Vaccine hesitancy

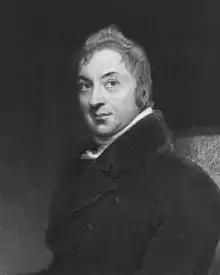
Edward Jenner

Early attempts to prevent smallpox involved deliberate inoculation with the milder form of the disease (Variola Minor) in the expectation that a mild case would confer immunity and avoid Variola Major. Originally called inoculation, this technique was later called variolation to avoid confusion with cowpox inoculation (vaccination) when that was introduced by Edward Jenner. Although variolation had a long history in China and India, it was first used in North America and England in 1721. Reverend Cotton Mather introduced variolation to Boston, Massachusetts, during the 1721 smallpox epidemic. Despite strong opposition in the community, Mather convinced Zabdiel Boylston to try it. Boylston first experimented on his 6-year-old son, his slave, and his slave's son; each subject contracted the disease and was sick for several days until the sickness vanished and they were "no longer gravely ill". Boylston went on to variolate thousands of Massachusetts residents, and many places were named for him in gratitude as a result. Lady Mary Wortley Montagu introduced variolation to England. She had seen it used in Turkey and, in 1718, had her son successfully variolated in Constantinople under the supervision of Charles Maitland. When she returned to England in 1721, she had her daughter variolated by Maitland. This aroused considerable interest, and Sir Hans Sloane organized the variolation of some inmates in Newgate Prison. These were successful, and after a further short trial in 1722, two daughters of Caroline of Ansbach Princess of Wales were variolated without mishap. With this royal approval, the procedure became common when smallpox epidemics threatened.